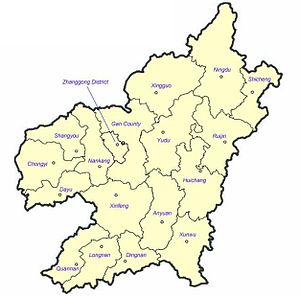
Ganzhou / Administrative enheder
Ganzhou er en kinesisk by på præfekturniveau i provinsen Jiangxi i det centrale Kina. Arealet er på 39.379,64 km² og befolkningen var i 2007 på ca. 8.770.000 indbyggere.